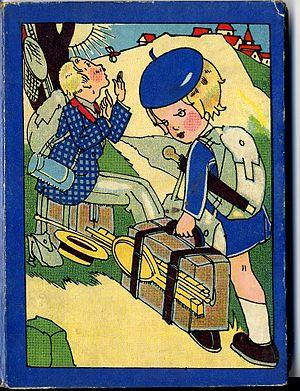
littérature illustrée pour enfant
Georges Linze, né à Liège le 12 mars 1900 et mort dans la même ville le 28 janvier 1993, était un poète, écrivain, animateur de revue et essayiste liégeois dont l’œuvre, proche du futurisme et marquée d'optimisme, exalte le progrès, les machines et les découvertes du monde moderne.